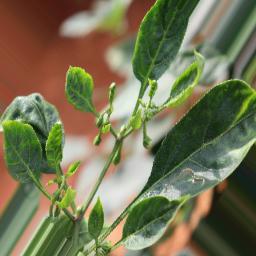
Label: nutritional